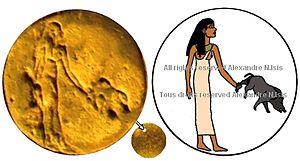
La Déesse Isis retenant par la queue le dieu Seth incarné en Sanglier lors de la fête de la Pleine Lune Fête dans le mois de Pachon.
Dans l'Égypte antique, Pachon, signifiant celui de Khonsou, est le neuvième mois du calendrier nilotique. C'est le premier mois de la saison Chémou.